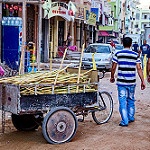
Label: street